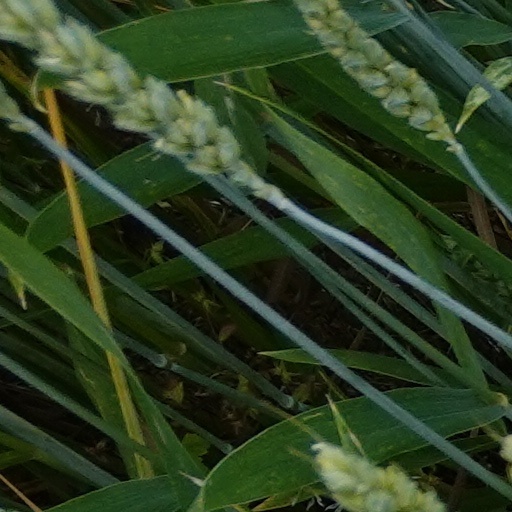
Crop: wheat